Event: Nepal Earthquake
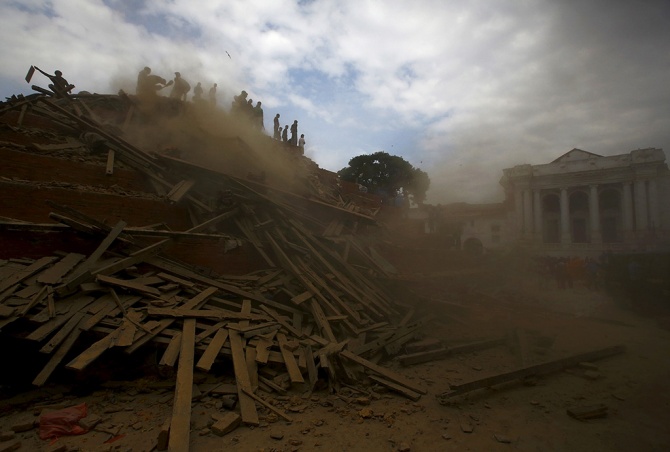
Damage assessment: damage